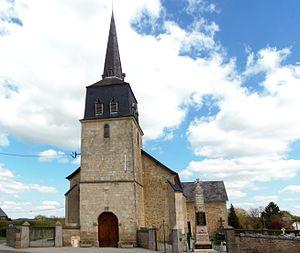
Bures (Normandie, France). L'église Saint-Aubin.
Bures est une commune française, située dans le département de l'Orne en région Normandie, peuplée de 165 habitants.